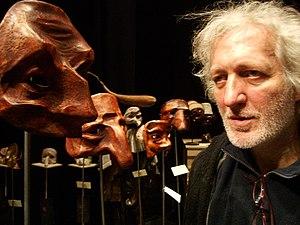
Pierangelo Summa, connu aussi sous le nom de Piero Summa, est un metteur en scène, sculpteur de masques, et marionnettiste italien. Il est considéré comme étant l'un des chefs de file du mouvement théâtral italien des années 70.